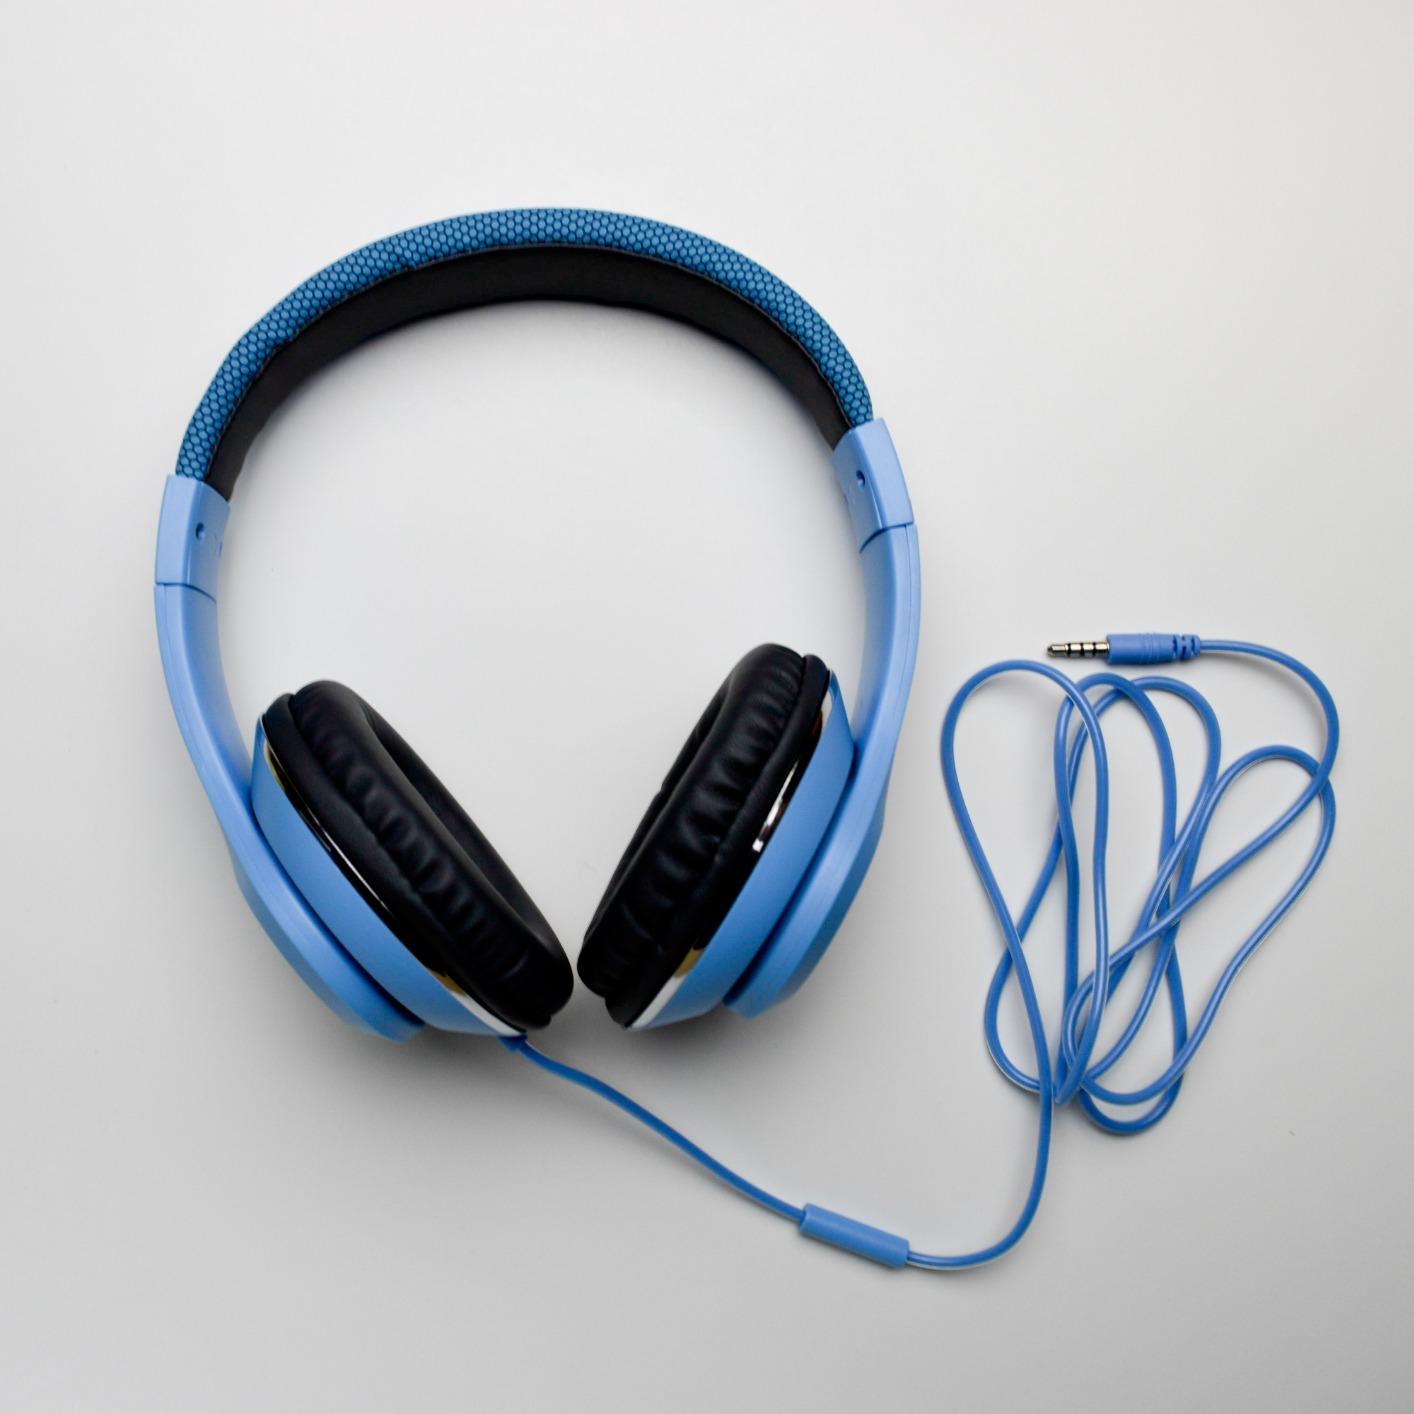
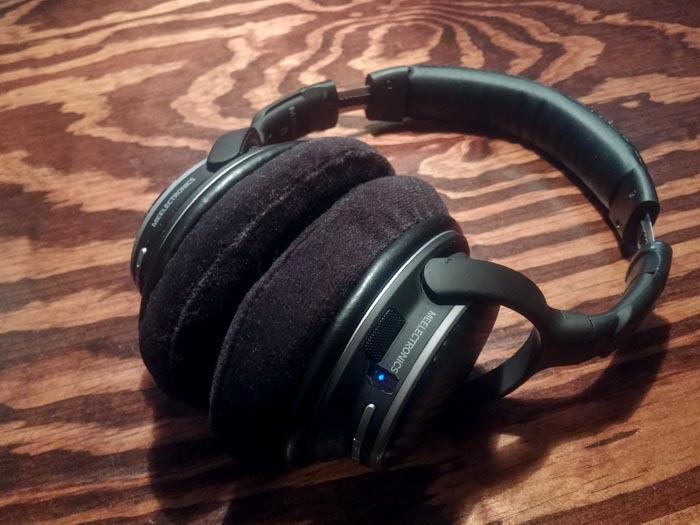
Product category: headphones
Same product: no